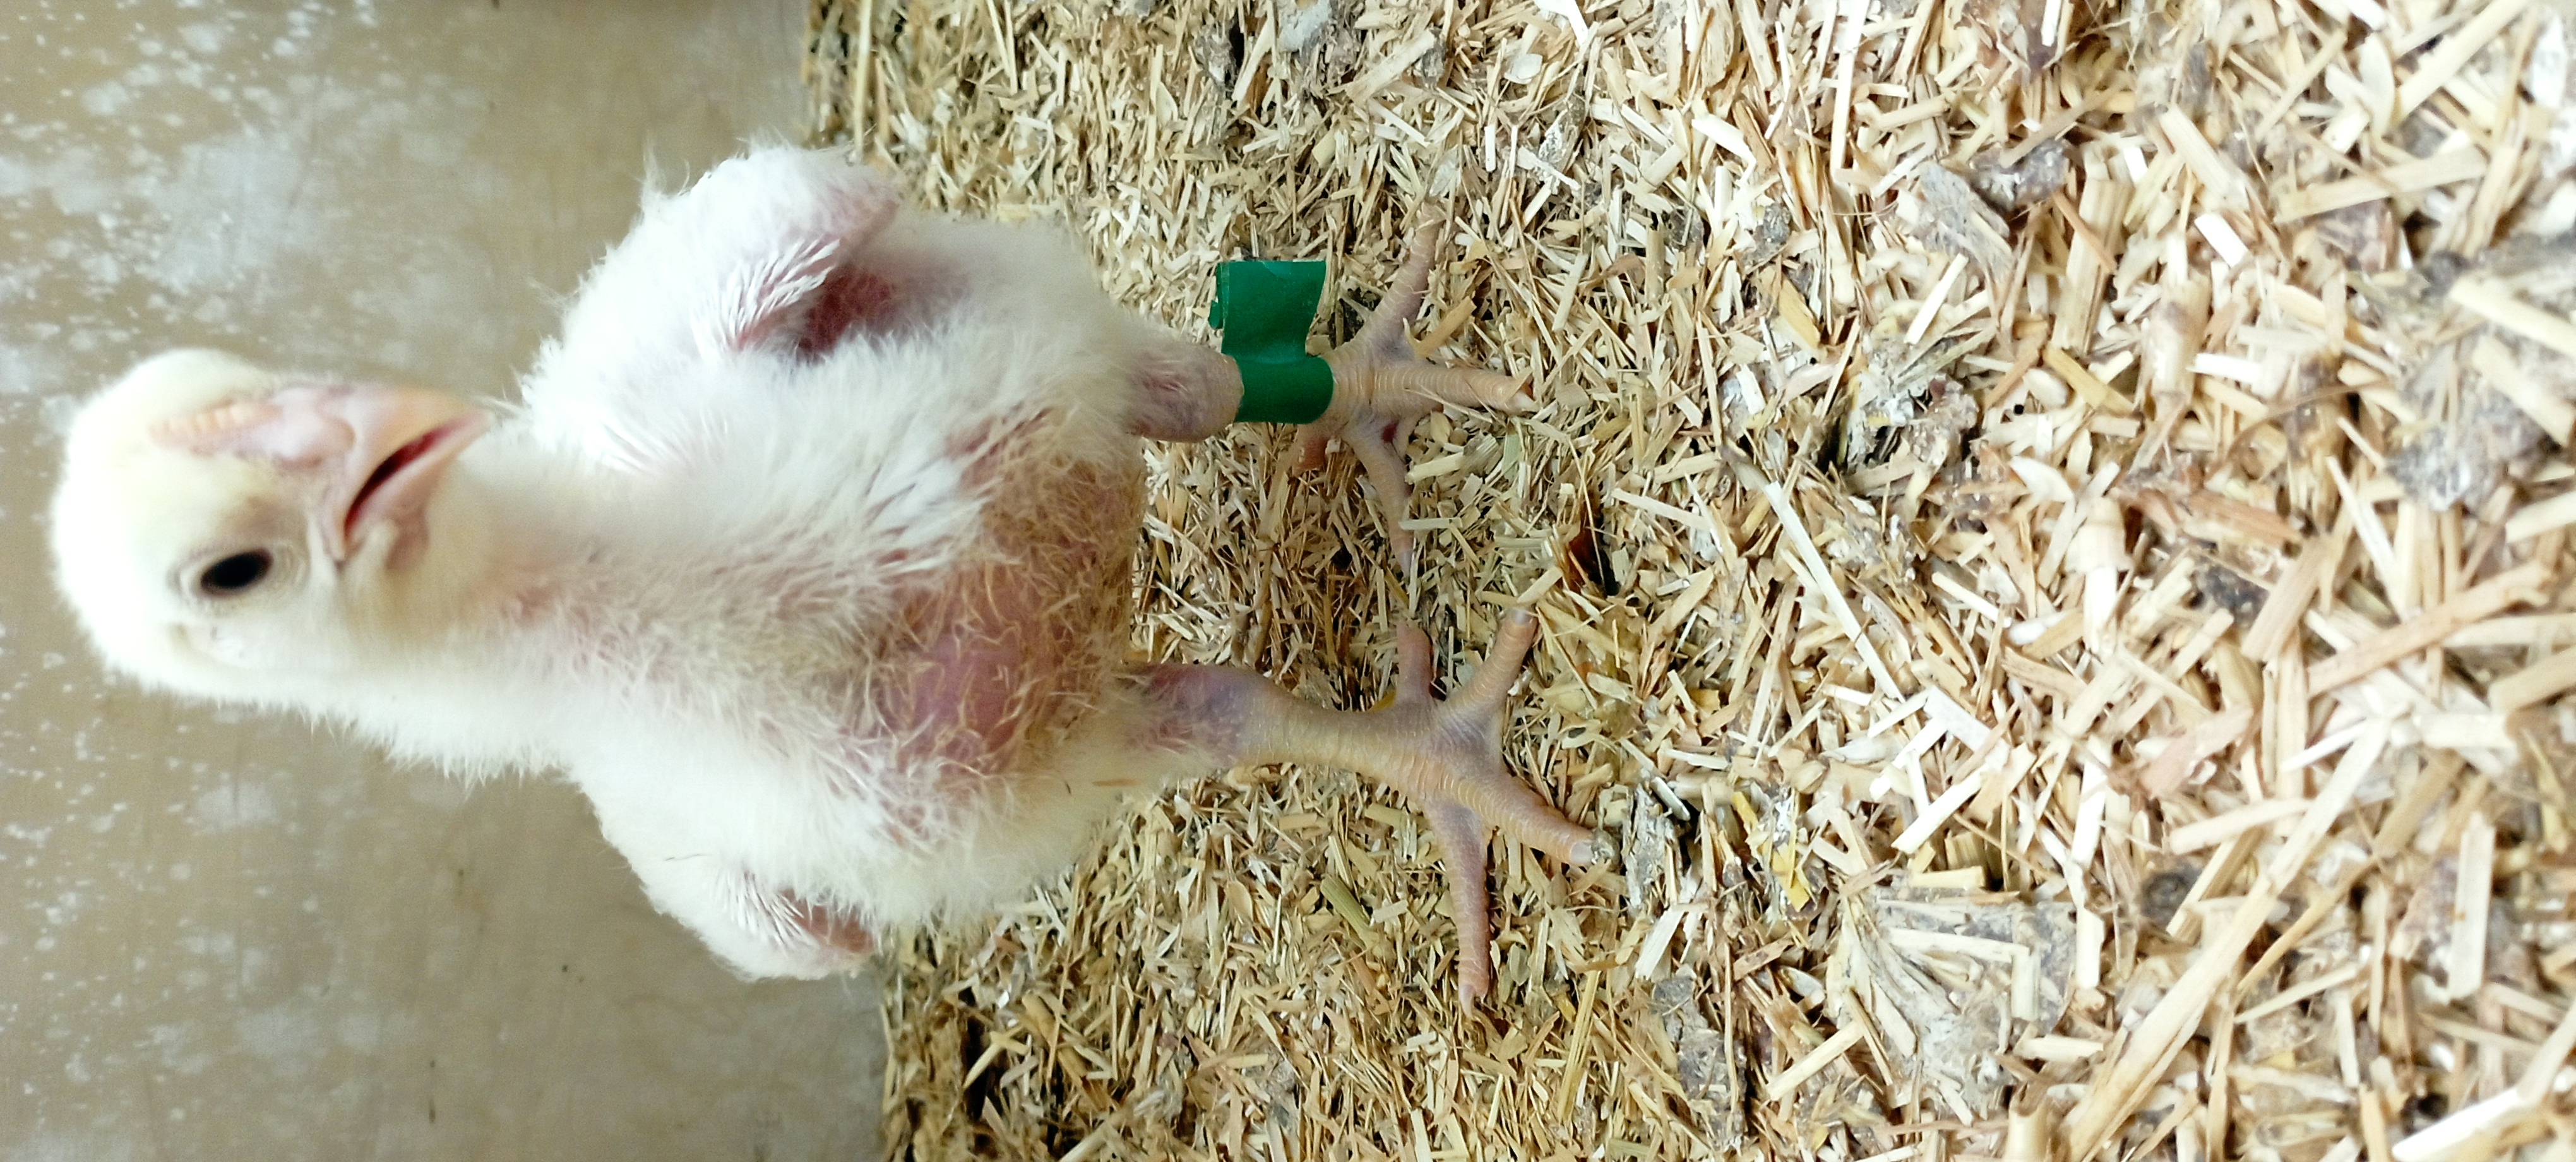
Weight: 542 g